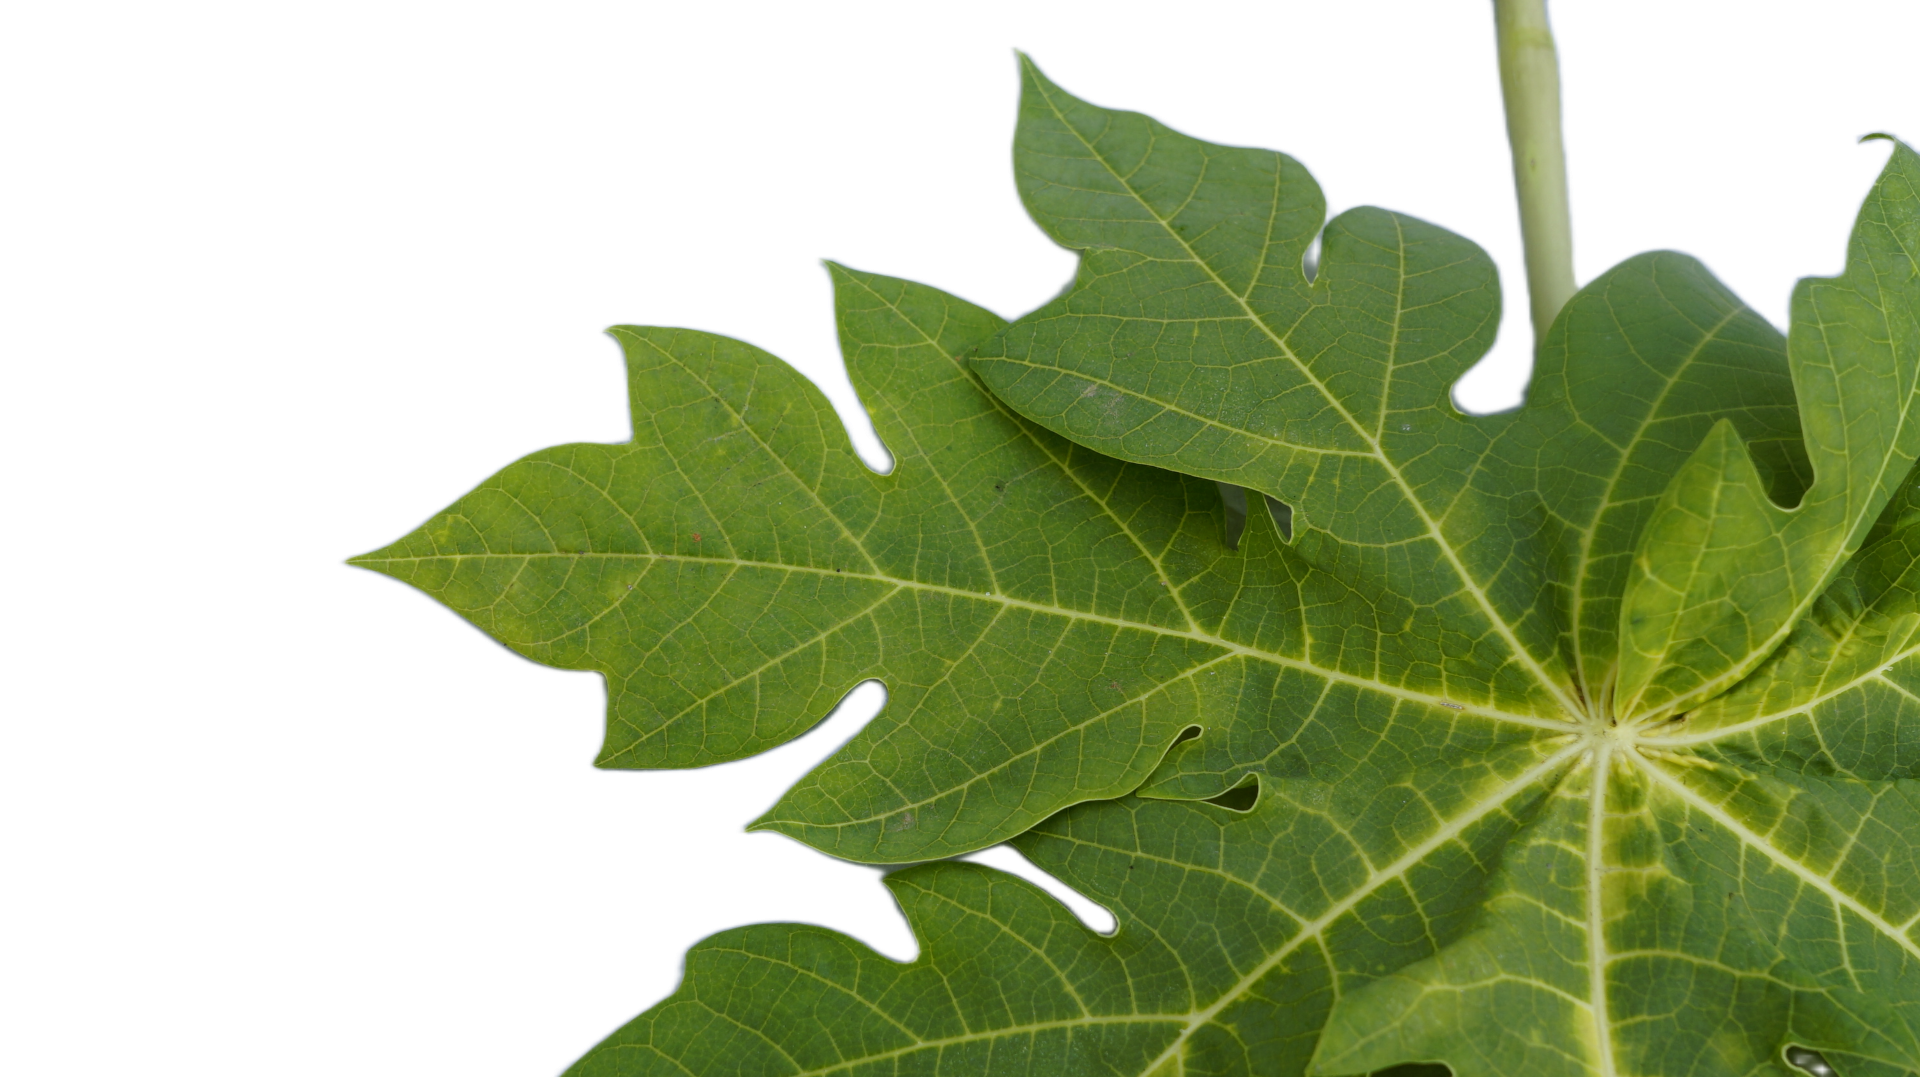
Crop: Papaya
Label: Mosaic_Virus